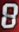
Number: 8